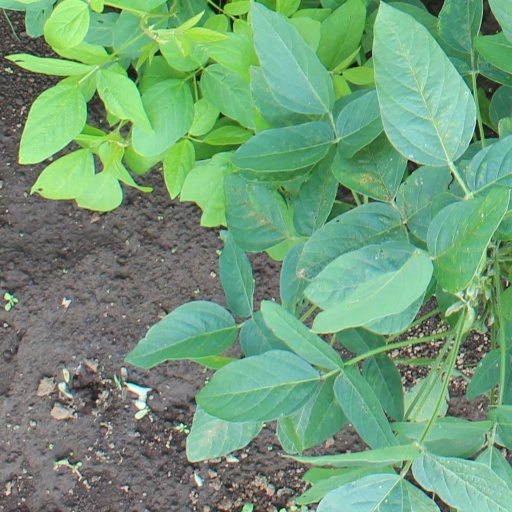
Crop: soybean